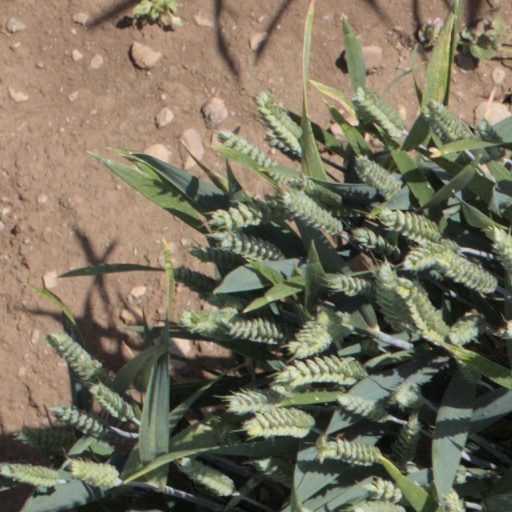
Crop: wheat